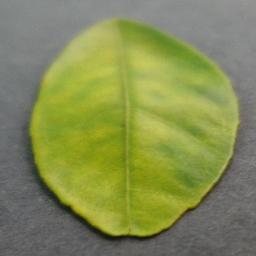
Label: Orange___Haunglongbing_(Citrus_greening)